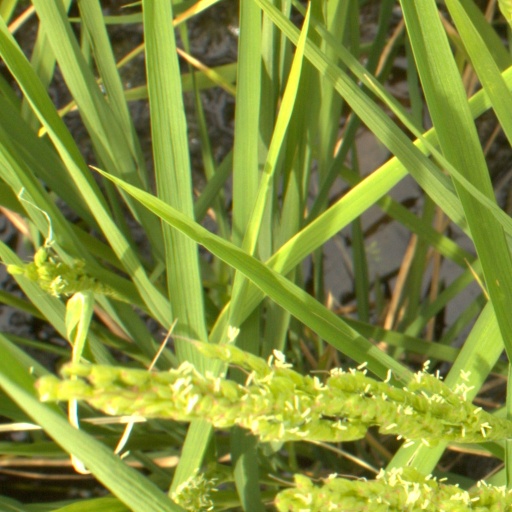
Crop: rice